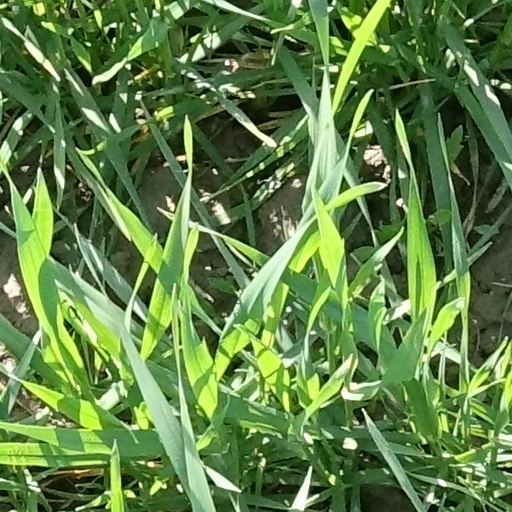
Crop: wheat